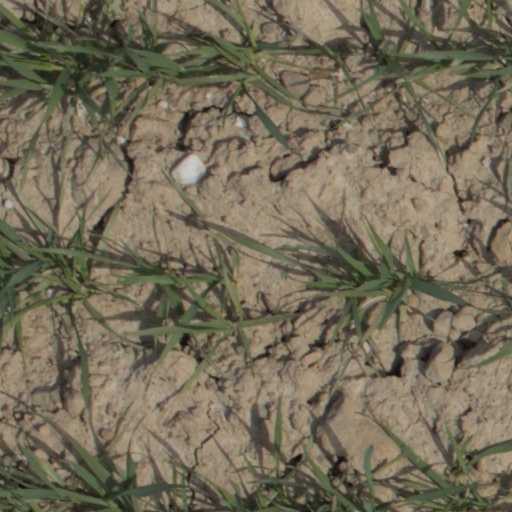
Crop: wheat